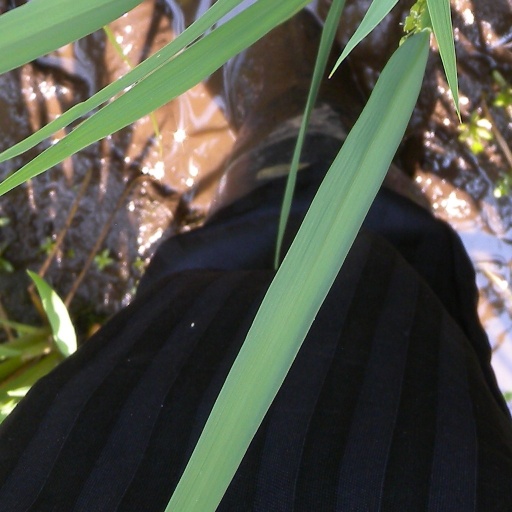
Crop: rice